The Easy Way Out

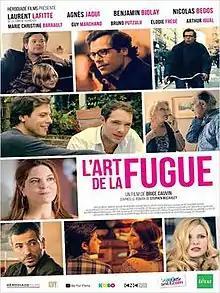
Film poster

The Easy Way Out (French title: "L'Art de la fugue") is a 2014 French comedy-drama film directed by Brice Cauvin, based on the novel "The Easy Way Out" by Stephen McCauley, which was published in French as "L'Art de la fugue".